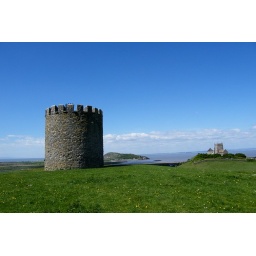
Tower on hill at Uphill - St Nicholas church remains in background